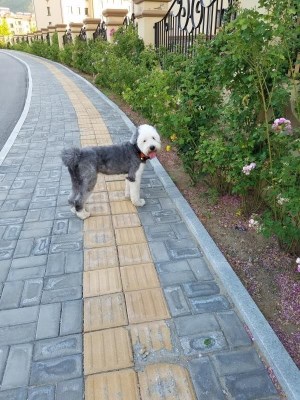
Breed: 257-n000108-Old_English_sheepdog